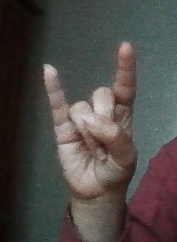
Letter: la